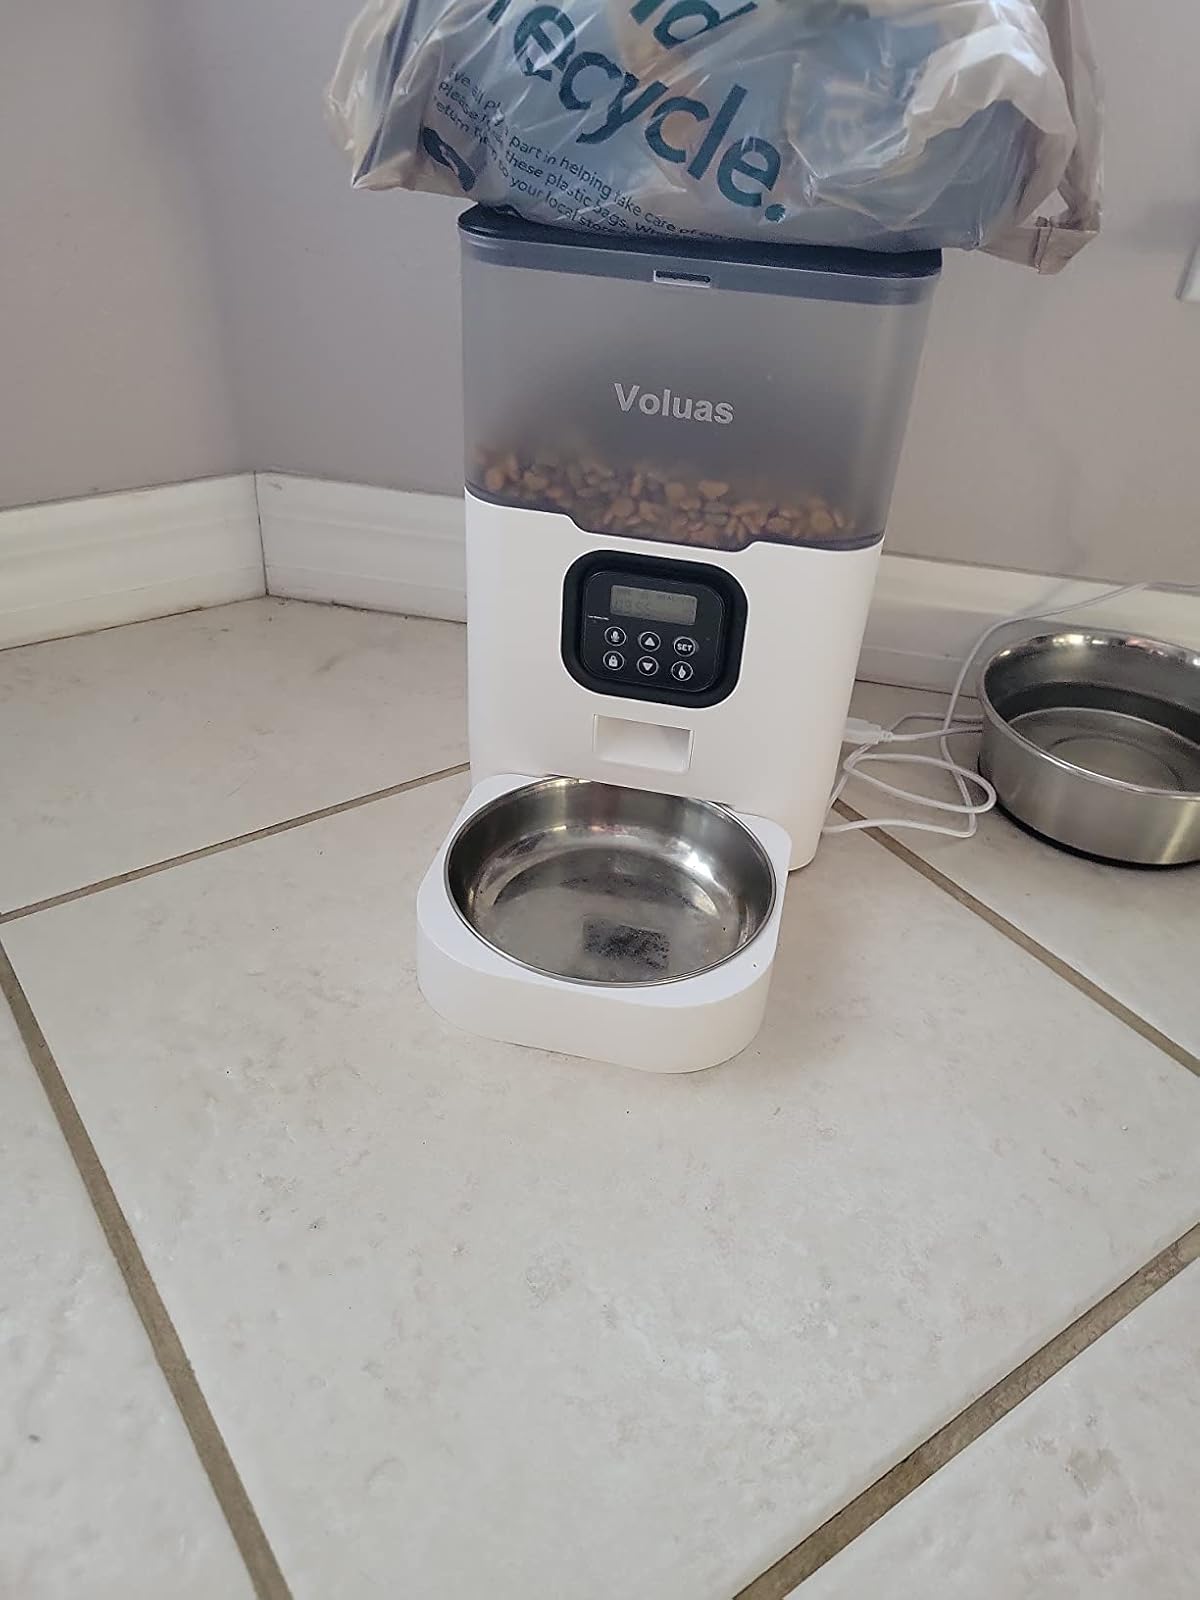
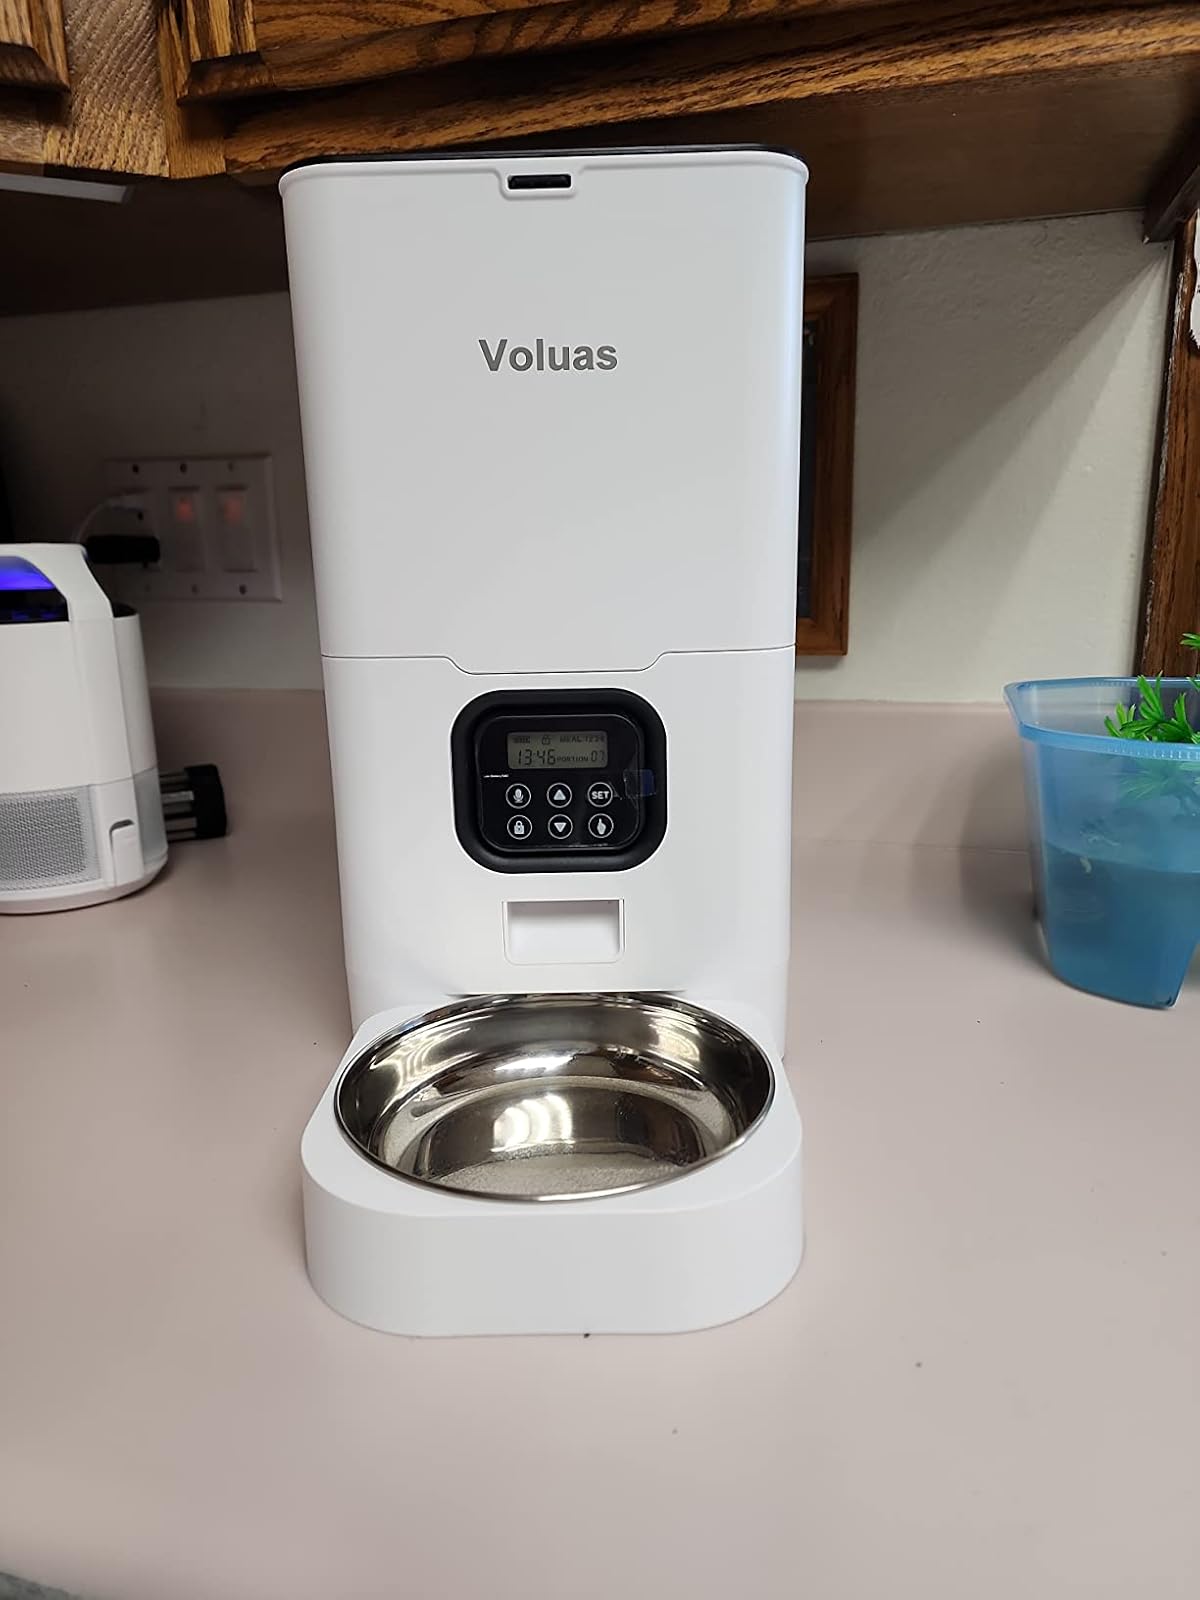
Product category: items_feeder
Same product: no